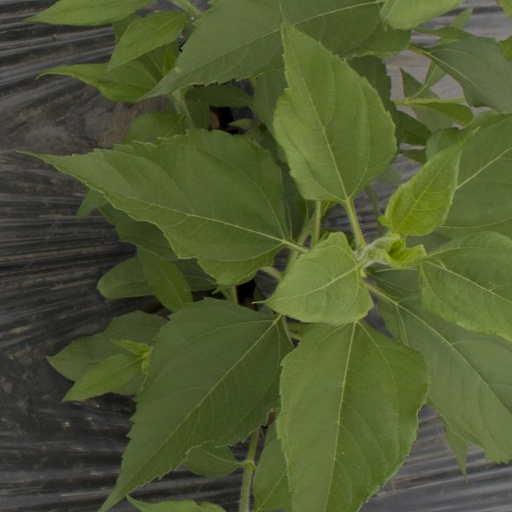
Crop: Jerusalem artichoke